Square root of 5

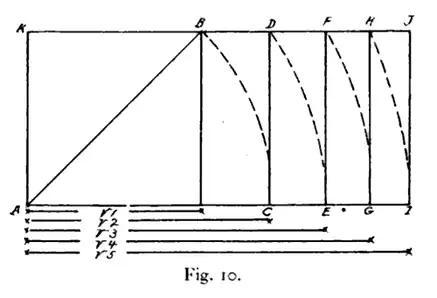
Jay Hambidge's construction of "root rectangles"

Geometrically, formula_5 corresponds to the diagonal of a rectangle whose sides are of length 1 and 2, as is evident from the Pythagorean theorem. Such a rectangle can be obtained by halving a square, or by placing two equal squares side by side. This can be used to subdivide a square grid into a tilted square grid with five times as many squares, forming the basis for a subdivision surface. Together with the algebraic relationship between formula_5 and , this forms the basis for the geometrical construction of a golden rectangle from a square, and for the construction of a regular pentagon given its side (since the side-to-diagonal ratio in a regular pentagon is ).